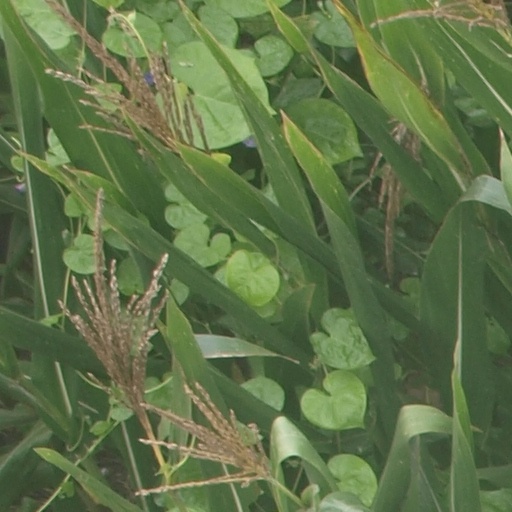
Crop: maize; corn